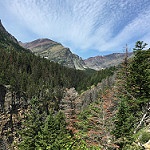
Label: glacier